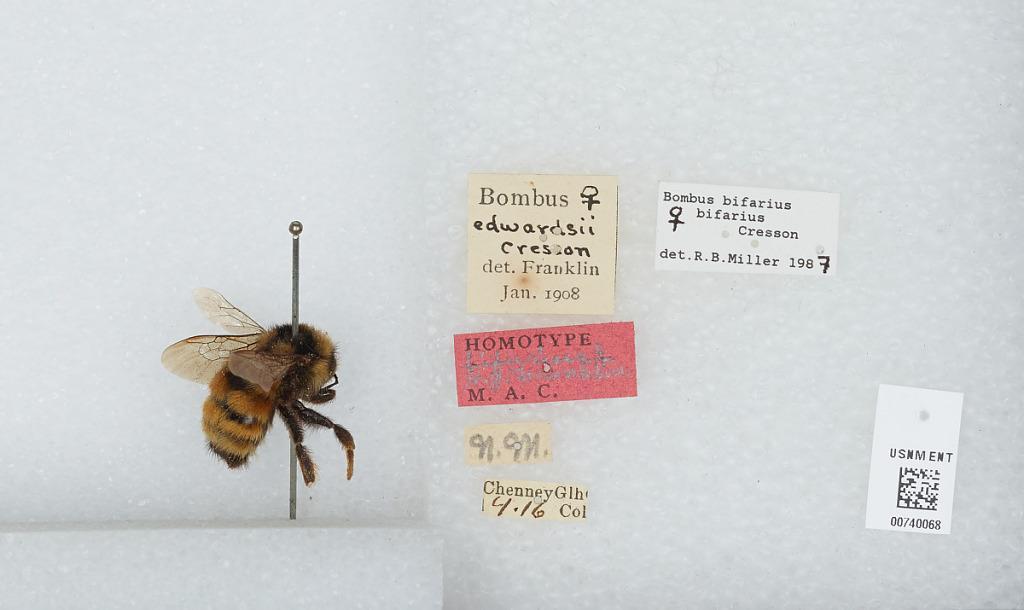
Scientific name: Bombus (Pyrobombus) bifarius Cresson
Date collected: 1916-4-
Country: United States
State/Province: Colorado
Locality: Chenney Gulch
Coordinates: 39.7522, -105.233
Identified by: Franklin